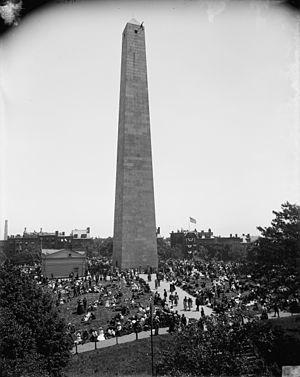
La bataille de Bunker Hill eut lieu à Boston, le 17 juin 1775, pendant la guerre d'indépendance des États-Unis. Elle est considérée comme une des batailles les plus sanglantes de la guerre. Le général Israel Putnam dirigeait les troupes révolutionnaires, et le général major William Howe commandait les forces britanniques.
Charlestown est aujourd'hui un quartier de la ville de Boston, comté de Suffolk, dans l'État du Massachusetts aux États-Unis. Initialement appelé Mishawum par les Amérindiens à sa création en 1628, il est situé sur une péninsule au nord de la rivière Charles, en face du centre-ville de Boston, et jouxte la Mystic River et le port de Boston. Charlestown a été aménagé en 1629 par l'ingénieur Thomas Graves, l'un de ses premiers colons. Le 17 juin 1775, la péninsule de Charlestown a été le théâtre de la bataille de Bunker Hill, épisode fameux de la guerre d'indépendance des États-Unis qui s'est déroulée pendant le siège de Boston. C'était à l'origine une ville à part entière et la première capitale de la Colonie de la baie du Massachusetts, avant d'être intégrée dans Boston le 5 janvier 1874. La population d'origine irlandaise y est importante depuis la migration des Irlandais pendant la grande famine irlandaise des années 1840. Depuis la fin des années 1980, le quartier a beaucoup changé en raison de sa proximité du centre-ville et son architecture coloniale. Cependant, il maintient toujours une forte population à l'identité américano-irlandaise.